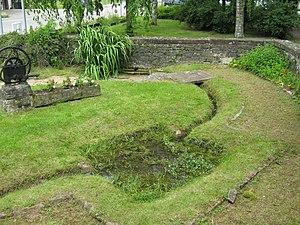
Ancien guéoir de Bisping
Un guéoir est une construction en pierre située à proximité d'une arrivée d'eau, disposant d'une faible retenue d'eau et destinée à l'origine au nettoyage des pattes des chevaux.
Belles-Forêts est une commune française située dans le département de la Moselle, en région Grand Est.